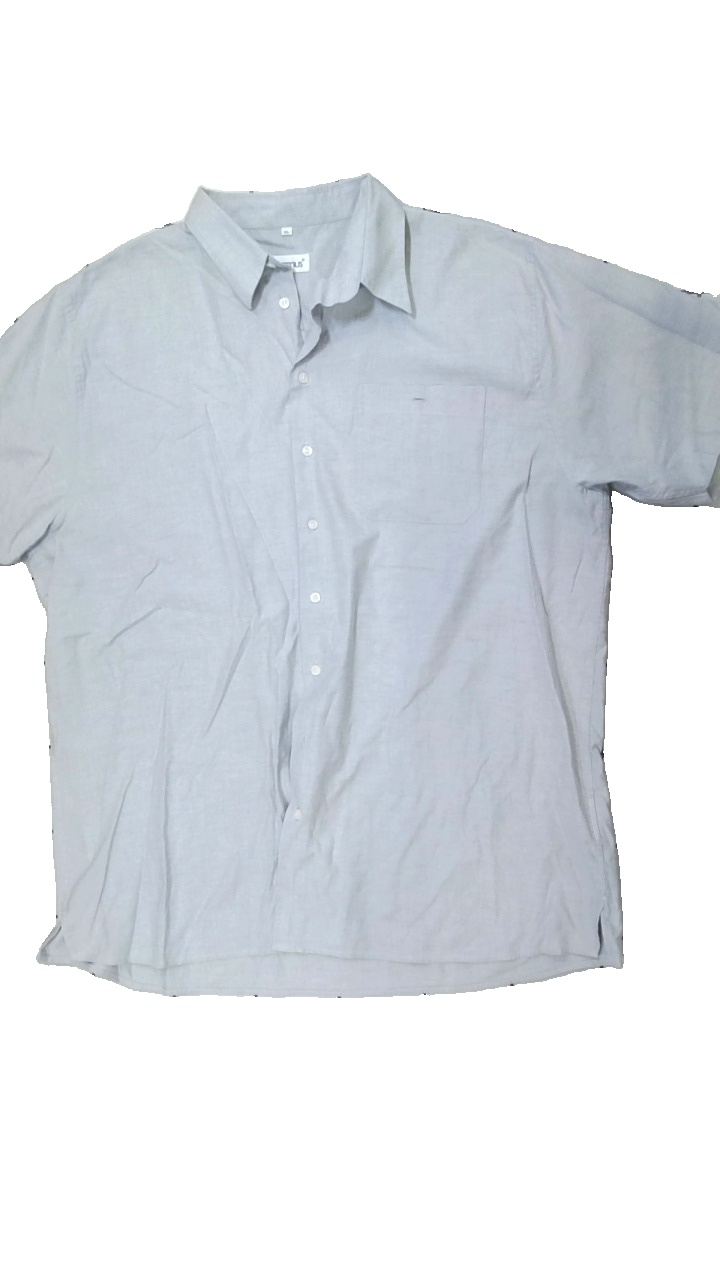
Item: Shirt (Men)
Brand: Camus
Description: grå kortärmad skjorta
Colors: Grey
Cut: Regular
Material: ?
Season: All
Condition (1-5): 5
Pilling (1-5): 5
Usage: Reuse
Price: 50-100